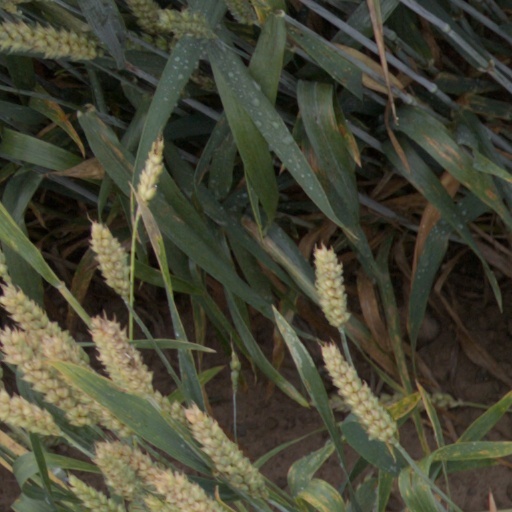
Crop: wheat